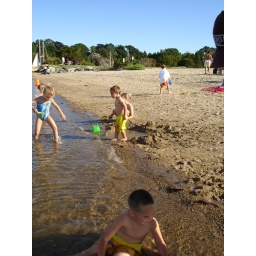
Kenneth and Marshall at the beach in Newport (The Hershey's hat is mine)